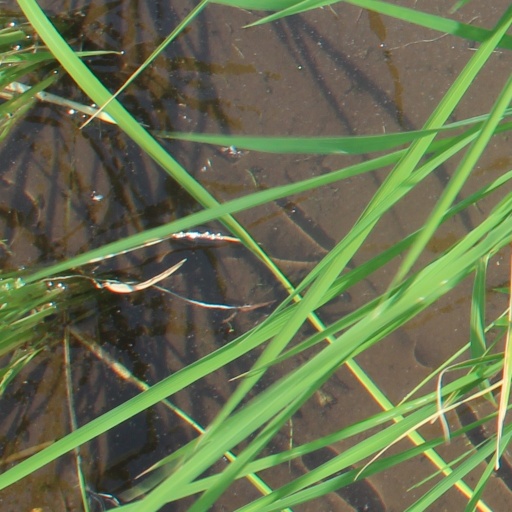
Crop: rice